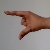
The image shows a hand gesture representing the letter 'Z' in Indian Sign Language.